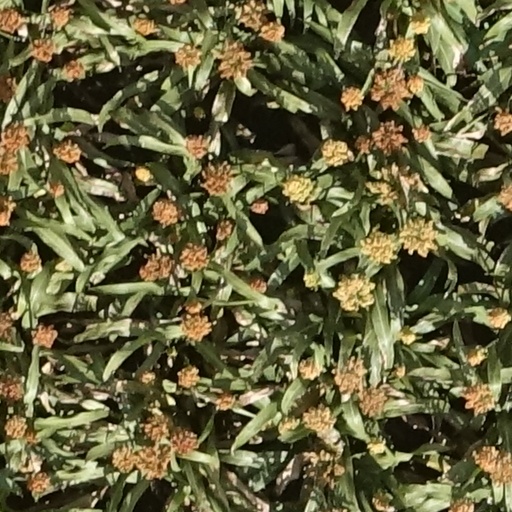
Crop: sorghum